1st Parachute Chasseur Regiment

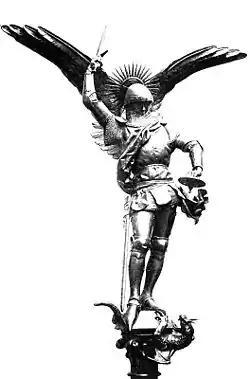
The Archangel Michael featured in Mont Saint-Michel and the Insignia of the 9th Parachute Chasseur Regiment.

Except for the Legionnaires of the 1 REG, 2 REG, 2 REP who wear the Green Beret, the remainder of the French army metropolitan and marine paratroopers forming the 11th Parachute Brigade wear the Red Beret.